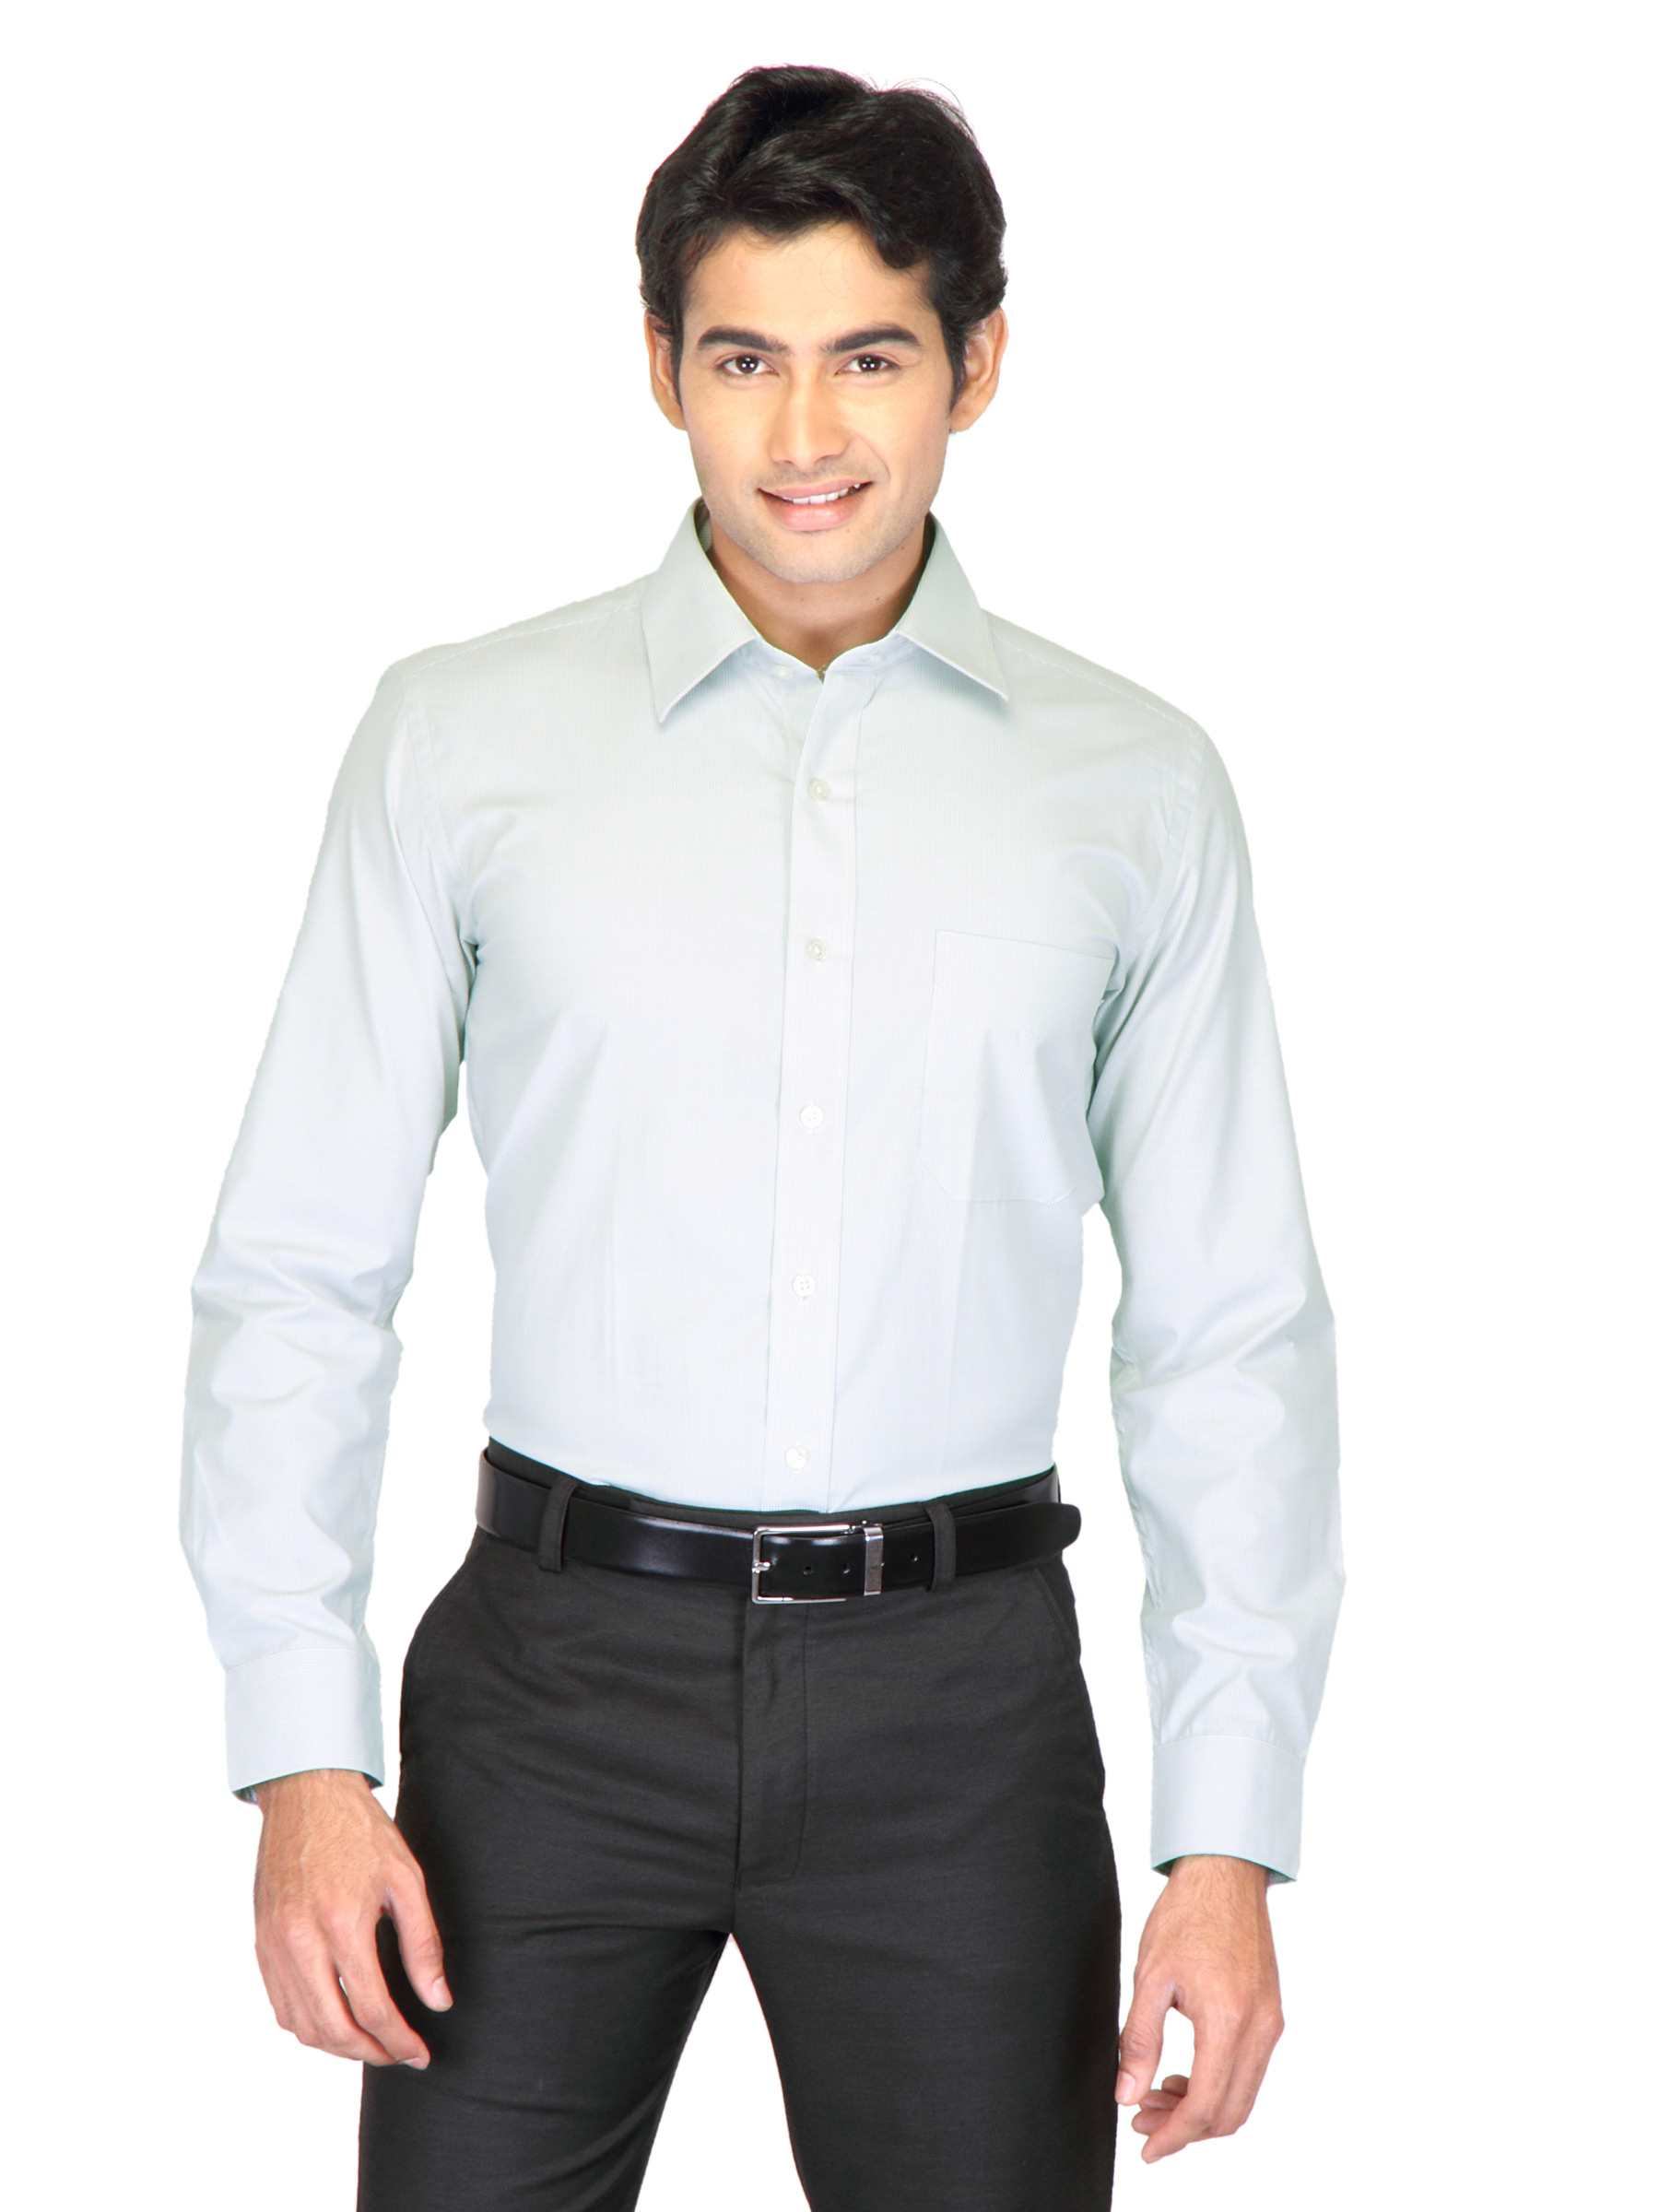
Mark Taylor Men White Striped Shirt
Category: Apparel / Topwear / Shirts
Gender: Men
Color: White
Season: Fall 2011
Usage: Formal